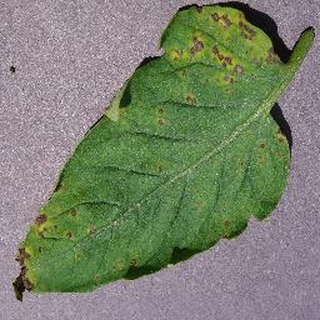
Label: tomato_septoria_leaf_spot